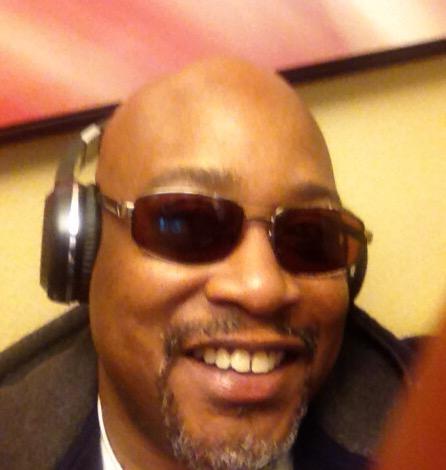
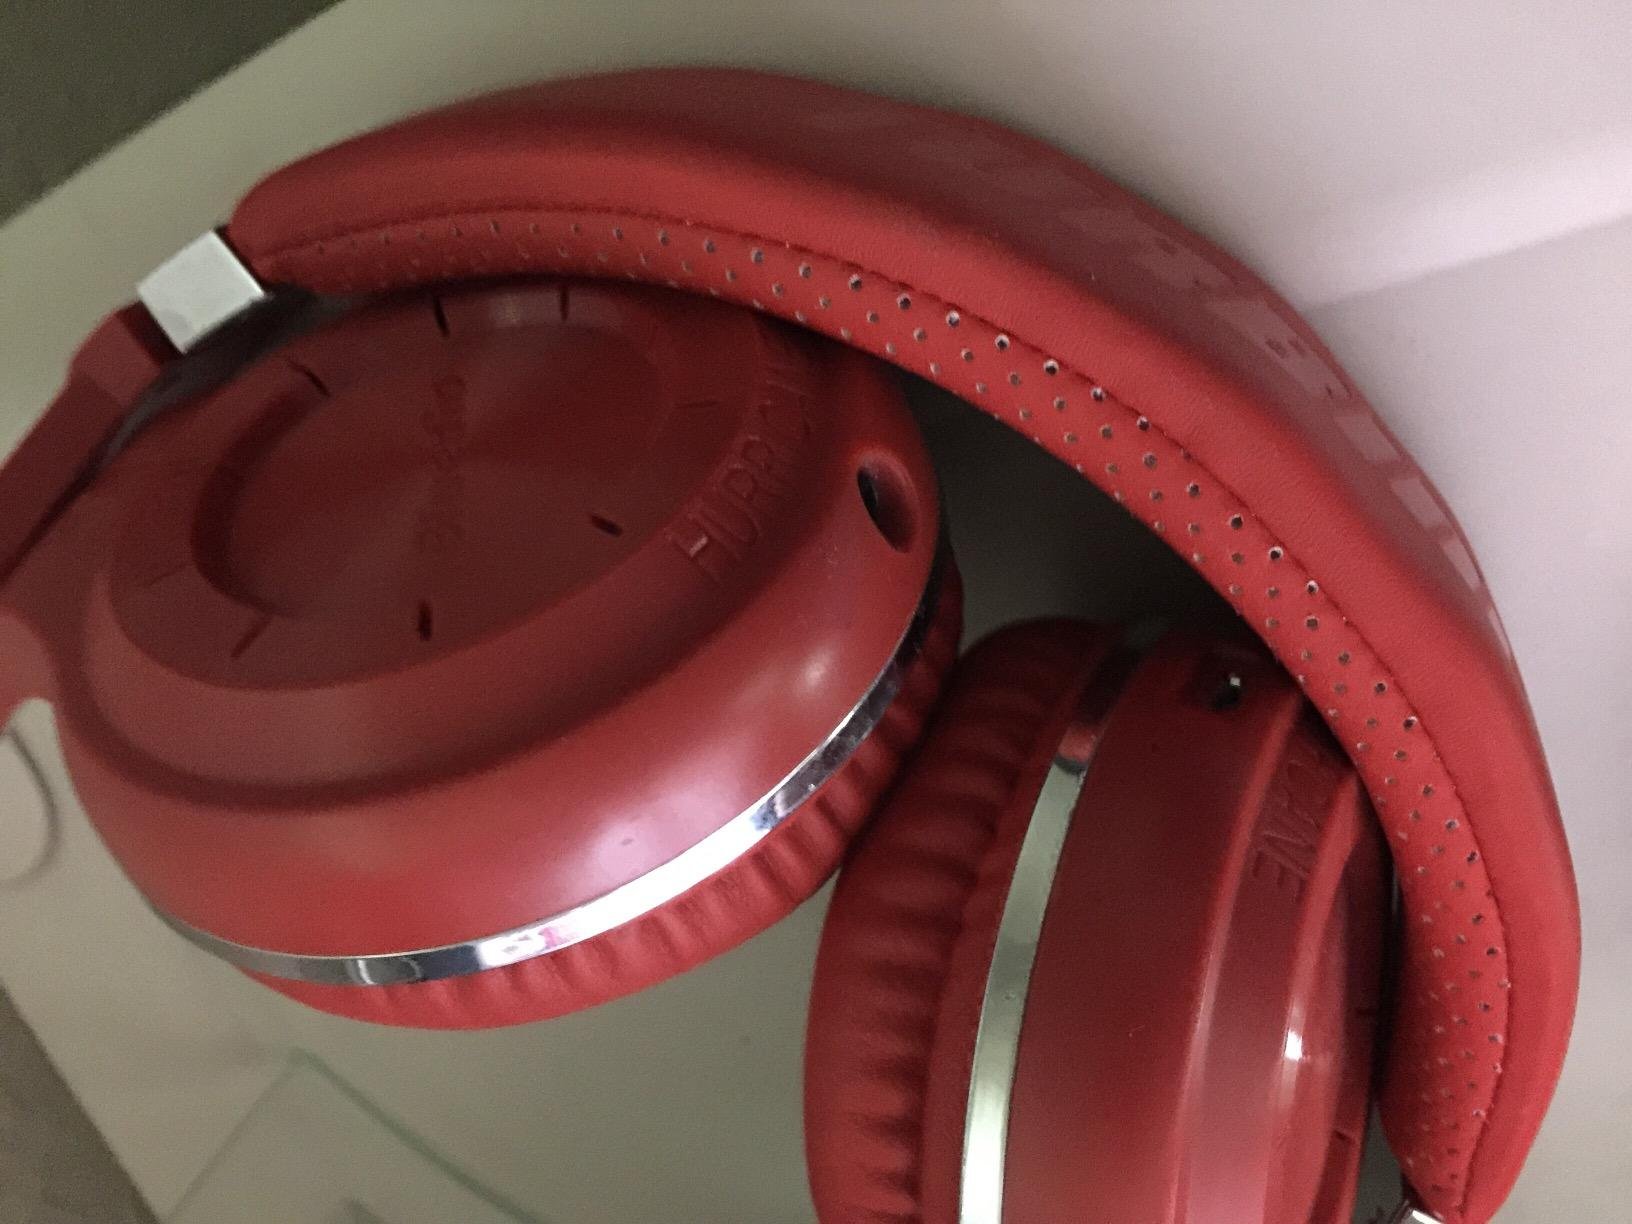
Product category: headphones
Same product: no